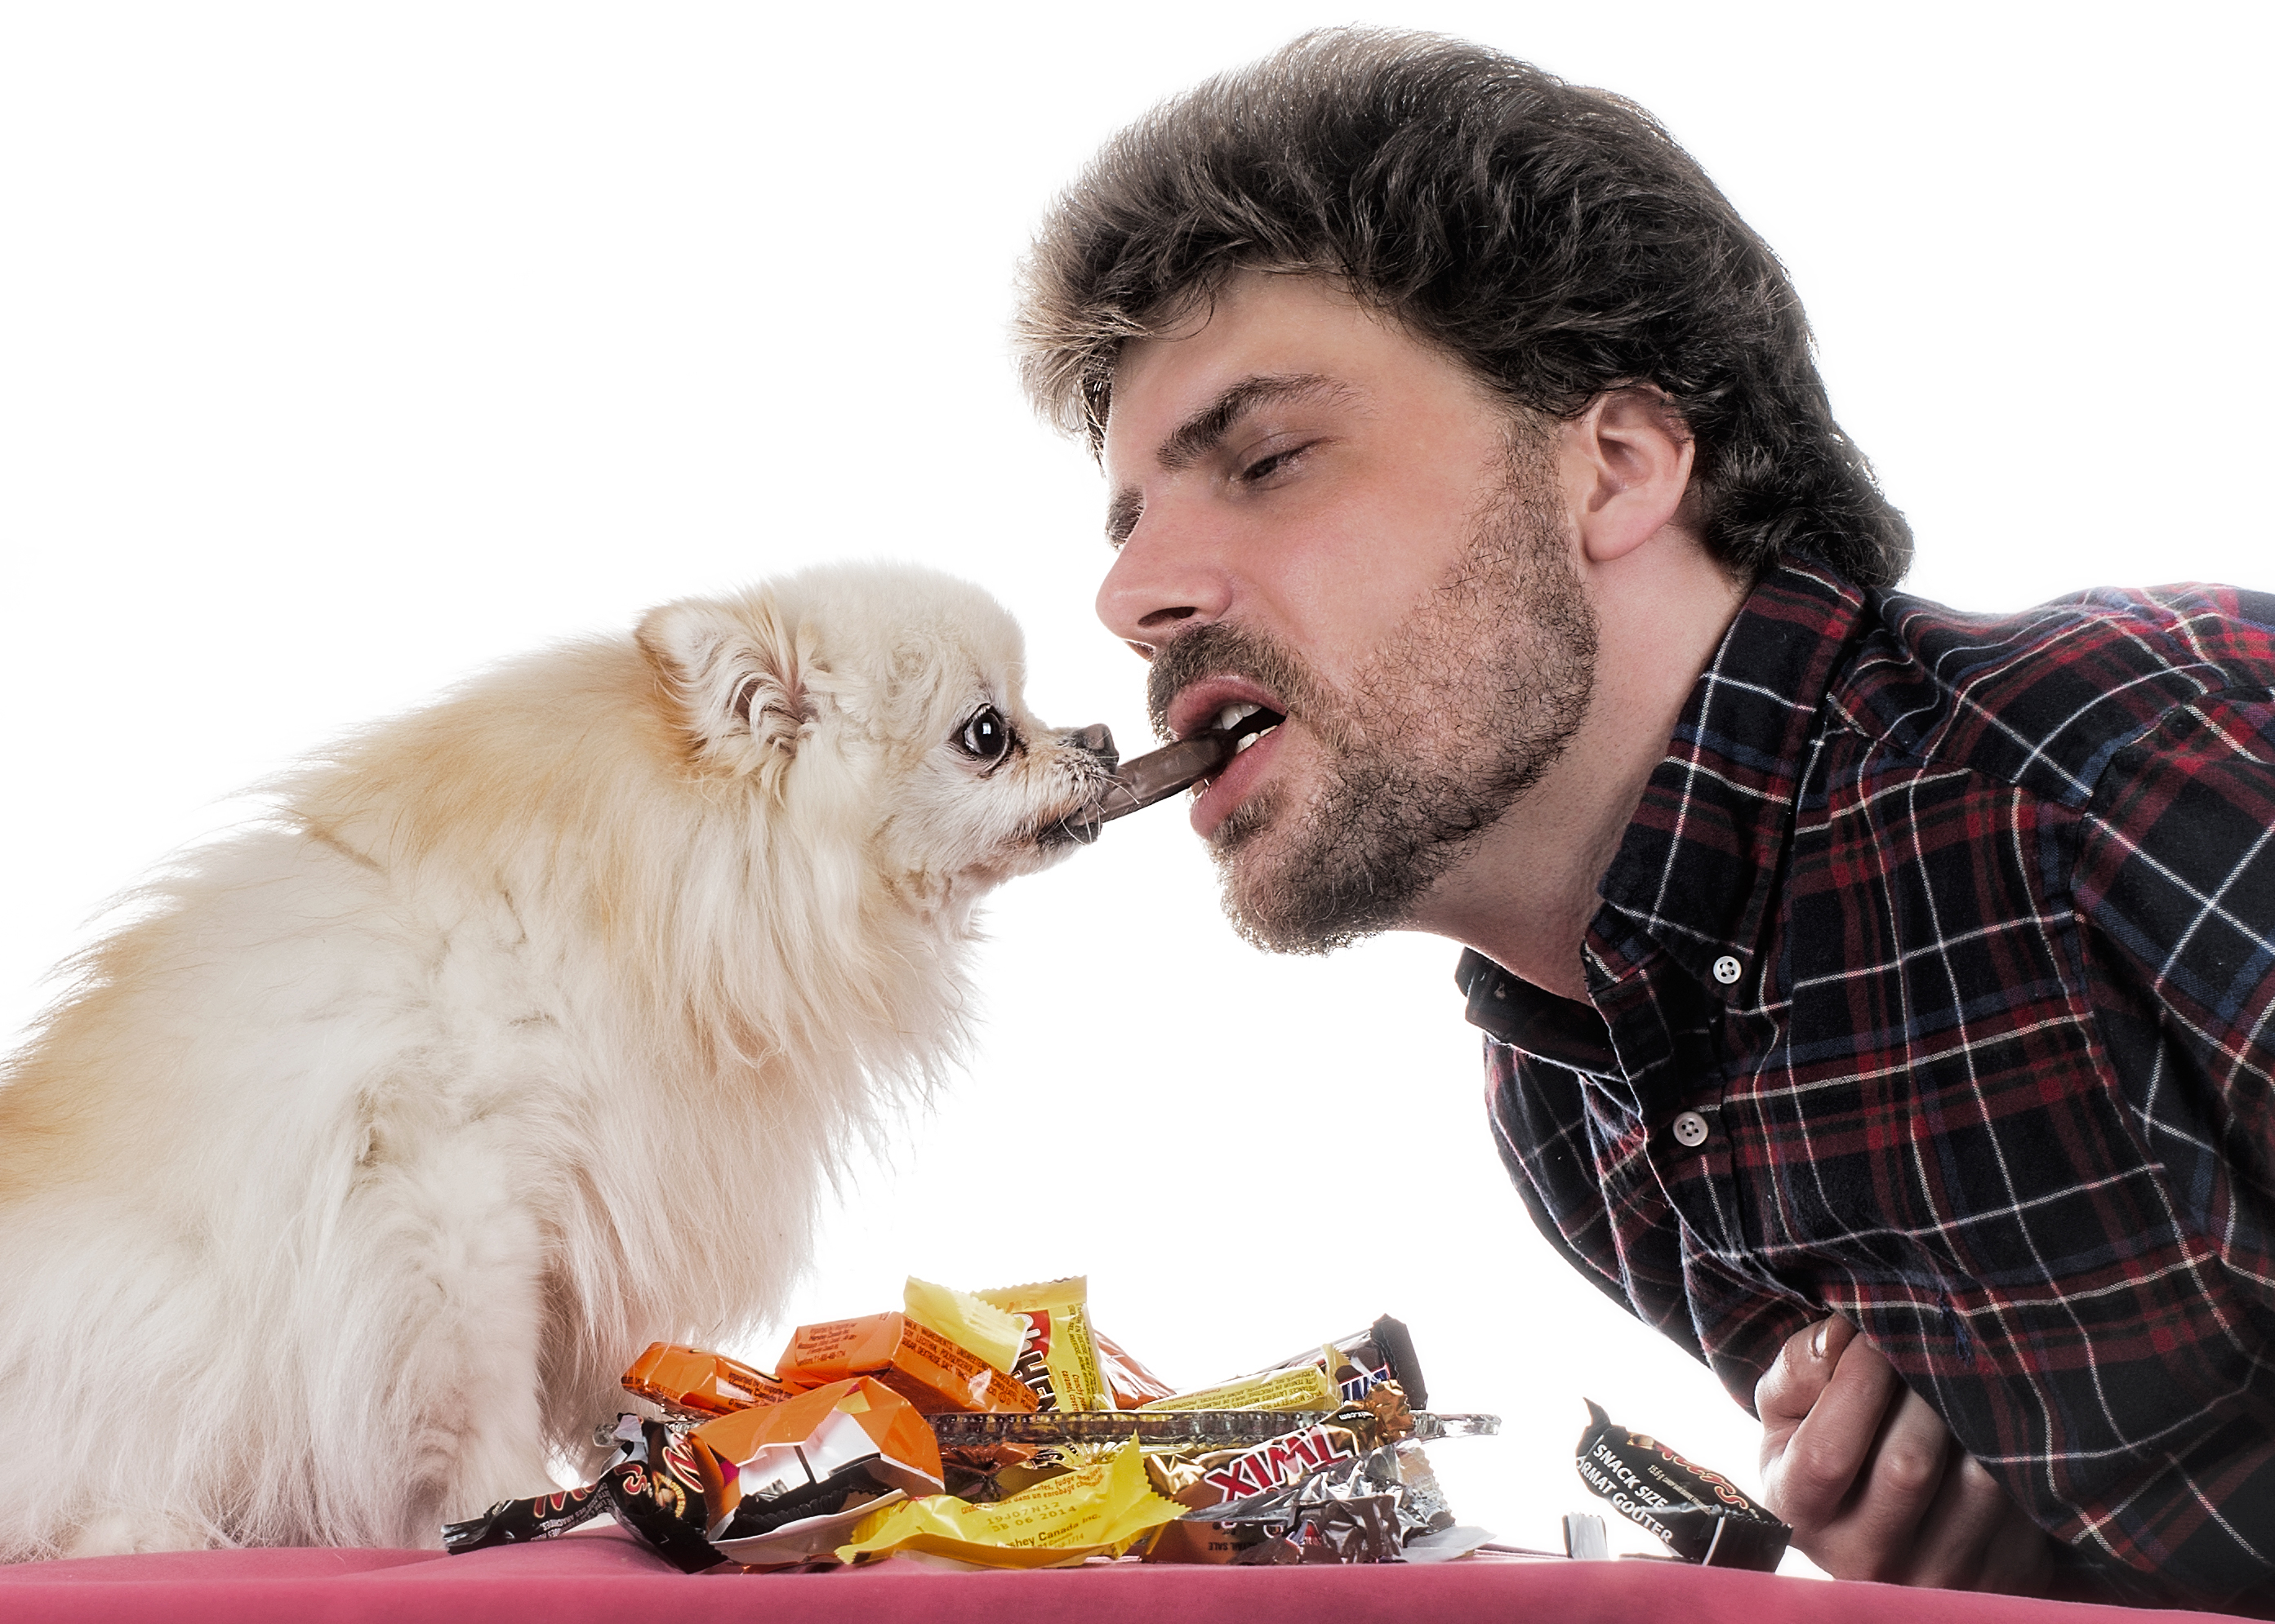
white, camera, photography, tea, puppy, dog, cute, photo, bar, cup, orange, portrait, dish, studio, brown, romance, romantic, blue, black, yellow, death, lady, pink, chocolate, eat, butter, disney, feeding, eating, bars, art, composite, 35mm, cups, kill, strobist, humor, surreal, pentax, fine, strobe, mars, die, minolta, yongnuo, pomeranian, snickers, doggy, dying, 460ii, 560ii, off, smc, doggie, k30, stupid, peanut, pk, 4000af, 35f, stupidity, pom, kills, twix, reese, hershey, tramp, asinine, dogie